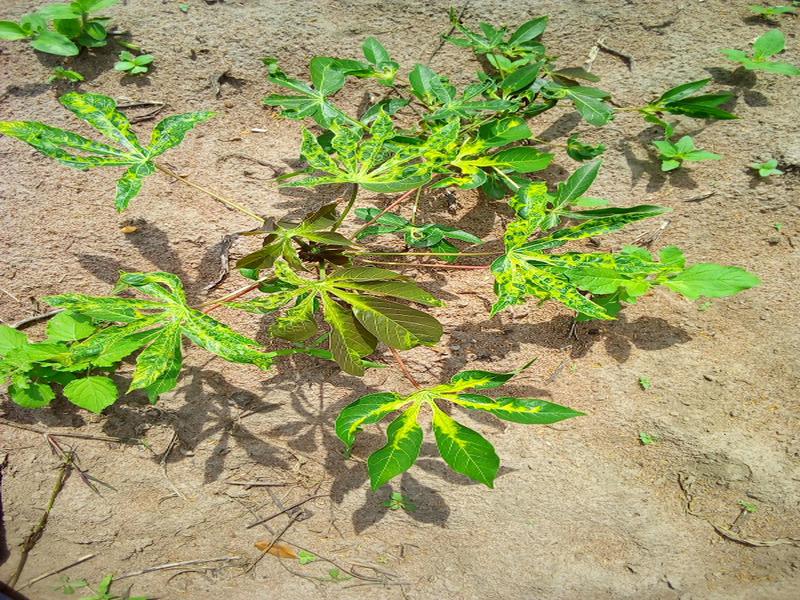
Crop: cassava
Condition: mosaic_disease